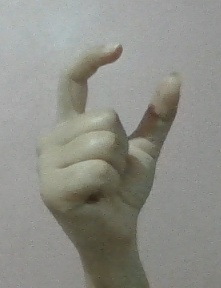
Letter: nun